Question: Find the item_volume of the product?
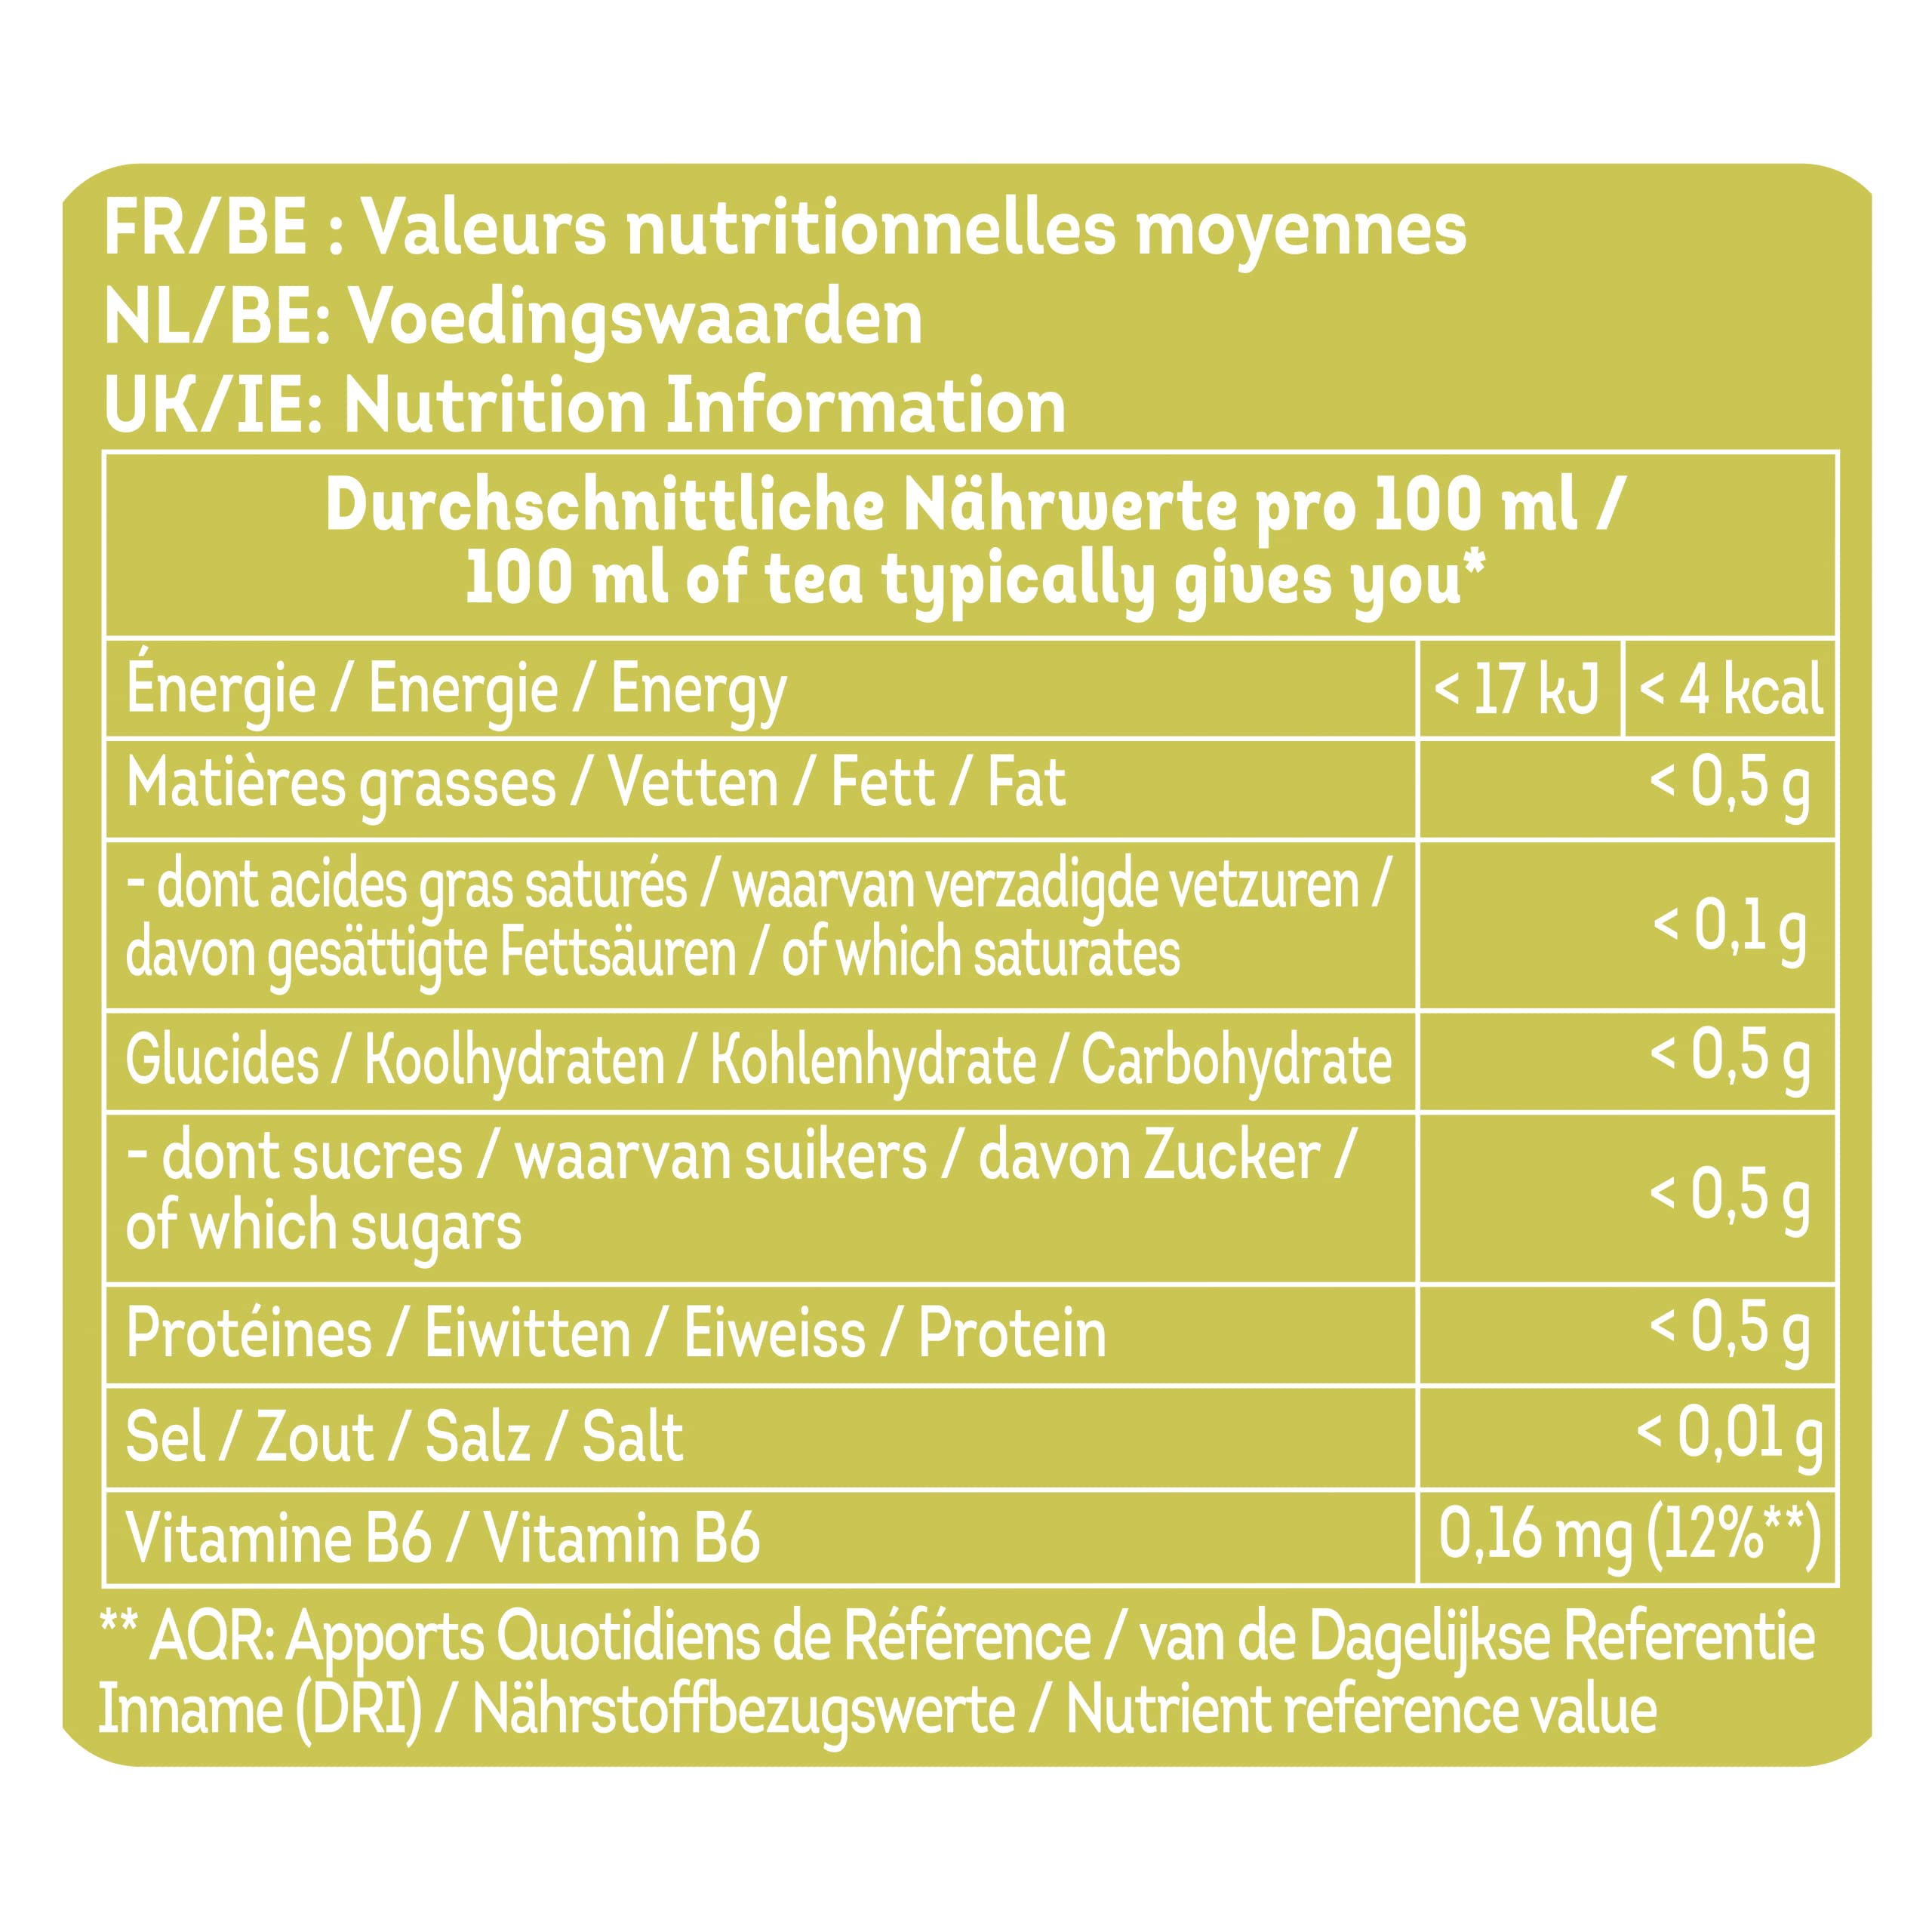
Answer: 100.0 millilitre